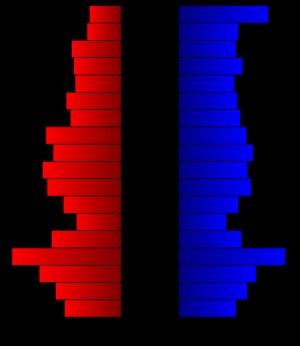
Le comté de Cloud est l’un des 105 comtés de l’État du Kansas, aux États-Unis. Fondé le 27 mars 1867, il a été nommé en hommage au colonel William F. Cloud.